Grønsvik coastal battery

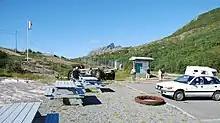
The entrance to the fortress from the parking lot

The battery was built by 100 Russian and 75 Polish prisoners of war, together with a number of Norwegian workers under the leadership of German troops. We know that at least seven Russian prisoners died at the battery during the construction, but the number is probably much higher. About 150 to 200 German troops were stationed at the battery during the war. The battery was already operational in December 1942, but work continued through the war years. After the war the weapons were demolished and parts of the battery blown up and the rubble used to build a road nearby. Today much of the battery has been rebuilt and is open to visitors all year around. It is easily accessible next to Riksveg 17 just north of Stokkvågen in Lurøy Municipality, about an hour drive from the town of Mo i Rana in Rana Municipality. Next to the battery, there is a parking lot and a building with tourist information and toilets. The exhibitions at the museum are open between 8:45 am and 5:00 pm every day between the middle of June and the middle of August. Admission is free. Guided tours and admission to the exhibitions outside opening hours can be arranged through Helgeland Museum or by contacting the tourist information office.